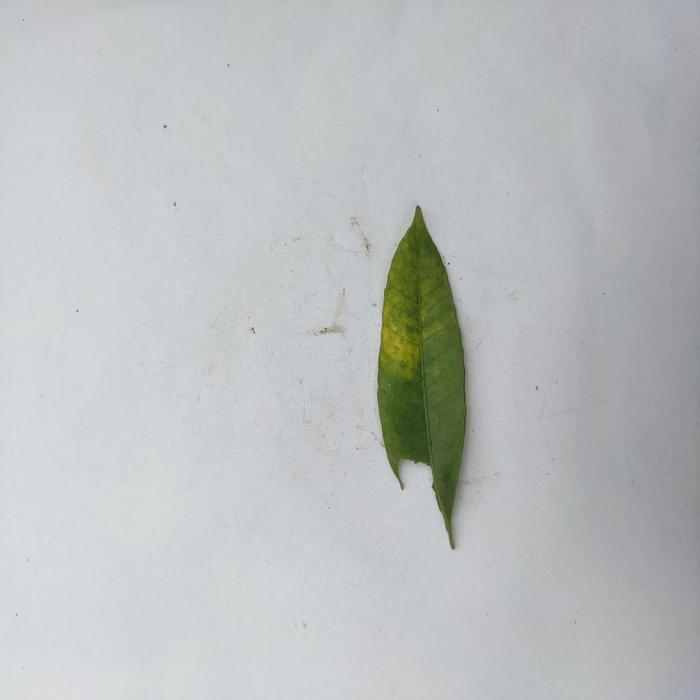
Crop: Hog Plum
Leaf condition: Anthracnose